Băneasa

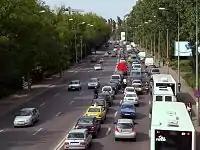
Traffic in Băneasa

Băneasa is a borough on the north side of Bucharest, in Sector 1, near the Băneasa Lake. Like every north-side district of Bucharest, it is relatively sparsely populated, with large areas of parkland. Bordering on Băneasa Forest, Băneasa hosts the Aurel Vlaicu International Airport, used mainly by private jets and business aviation, and is home to Zoo Băneasa, the Băneasa railway station, the Băneasa Shopping City, and the Embassy of the United States.